Richard Woodget

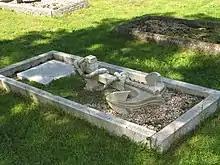
Grave at St Margaret's, Burnham Norton

Richard Woodget (21 November 1845 – 5/6 March 1928) was an English sea captain, best known as the master of the famous sailing clipper "Cutty Sark" during her most successful period of service in the wool trade between Australia and the United Kingdom.